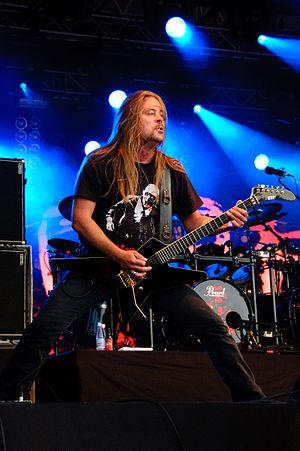
Roope Latvala est un guitariste de metal finlandais, notamment connu pour avoir été membre du groupe Children of Bodom. Il est réputé pour être l'un des meilleurs musiciens de heavy metal de son pays.